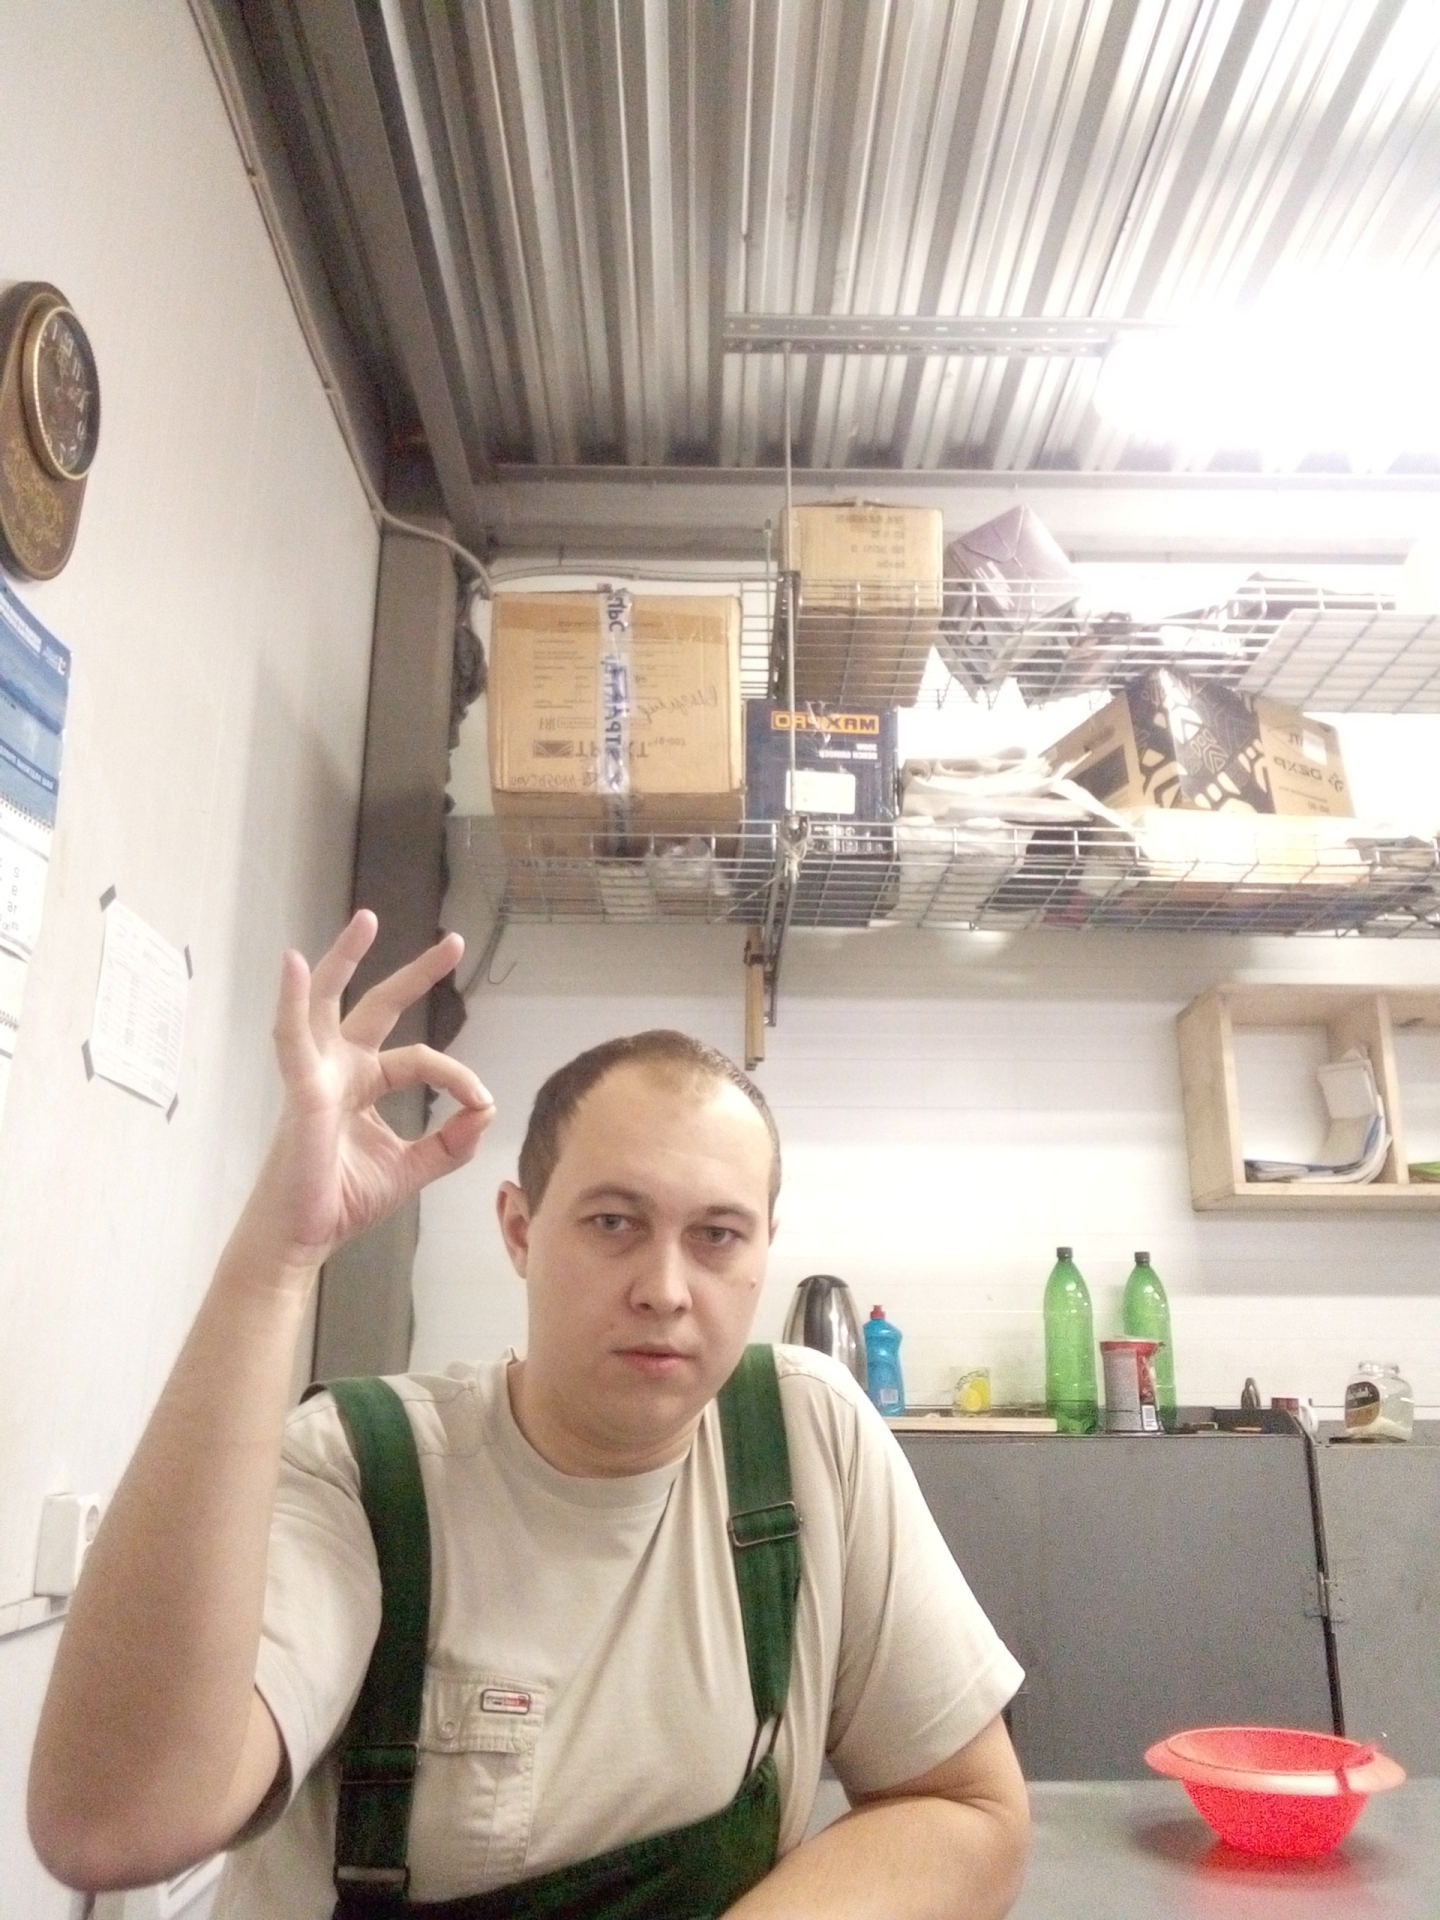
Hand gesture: ok